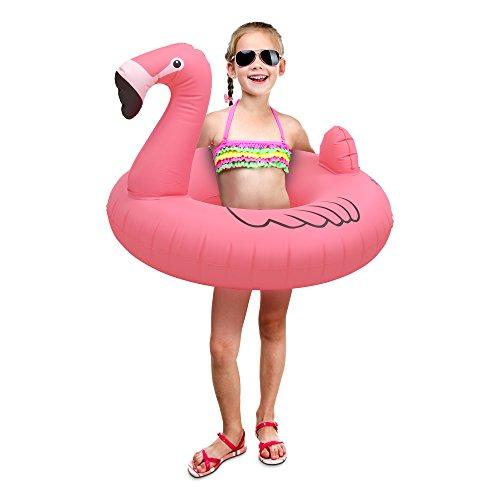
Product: GoFloats Flamingo Pool Float Party Tube, Inflatable Rafts for Kids & Adults
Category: Toys & Games | Sports & Outdoor Play | Pools & Water Toys | Pool Rafts & Inflatable Ride-ons
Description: CALLING ALL PARENTS: All swimmers ages 6-12 up to 100lbs can now flamingle with their flock of friends this summer with the fun and parent approved GoFloats Flamingo Party Tube Jr.
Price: $11.99